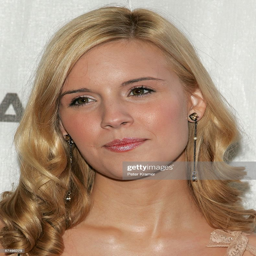
actor attends the premiere during festival .